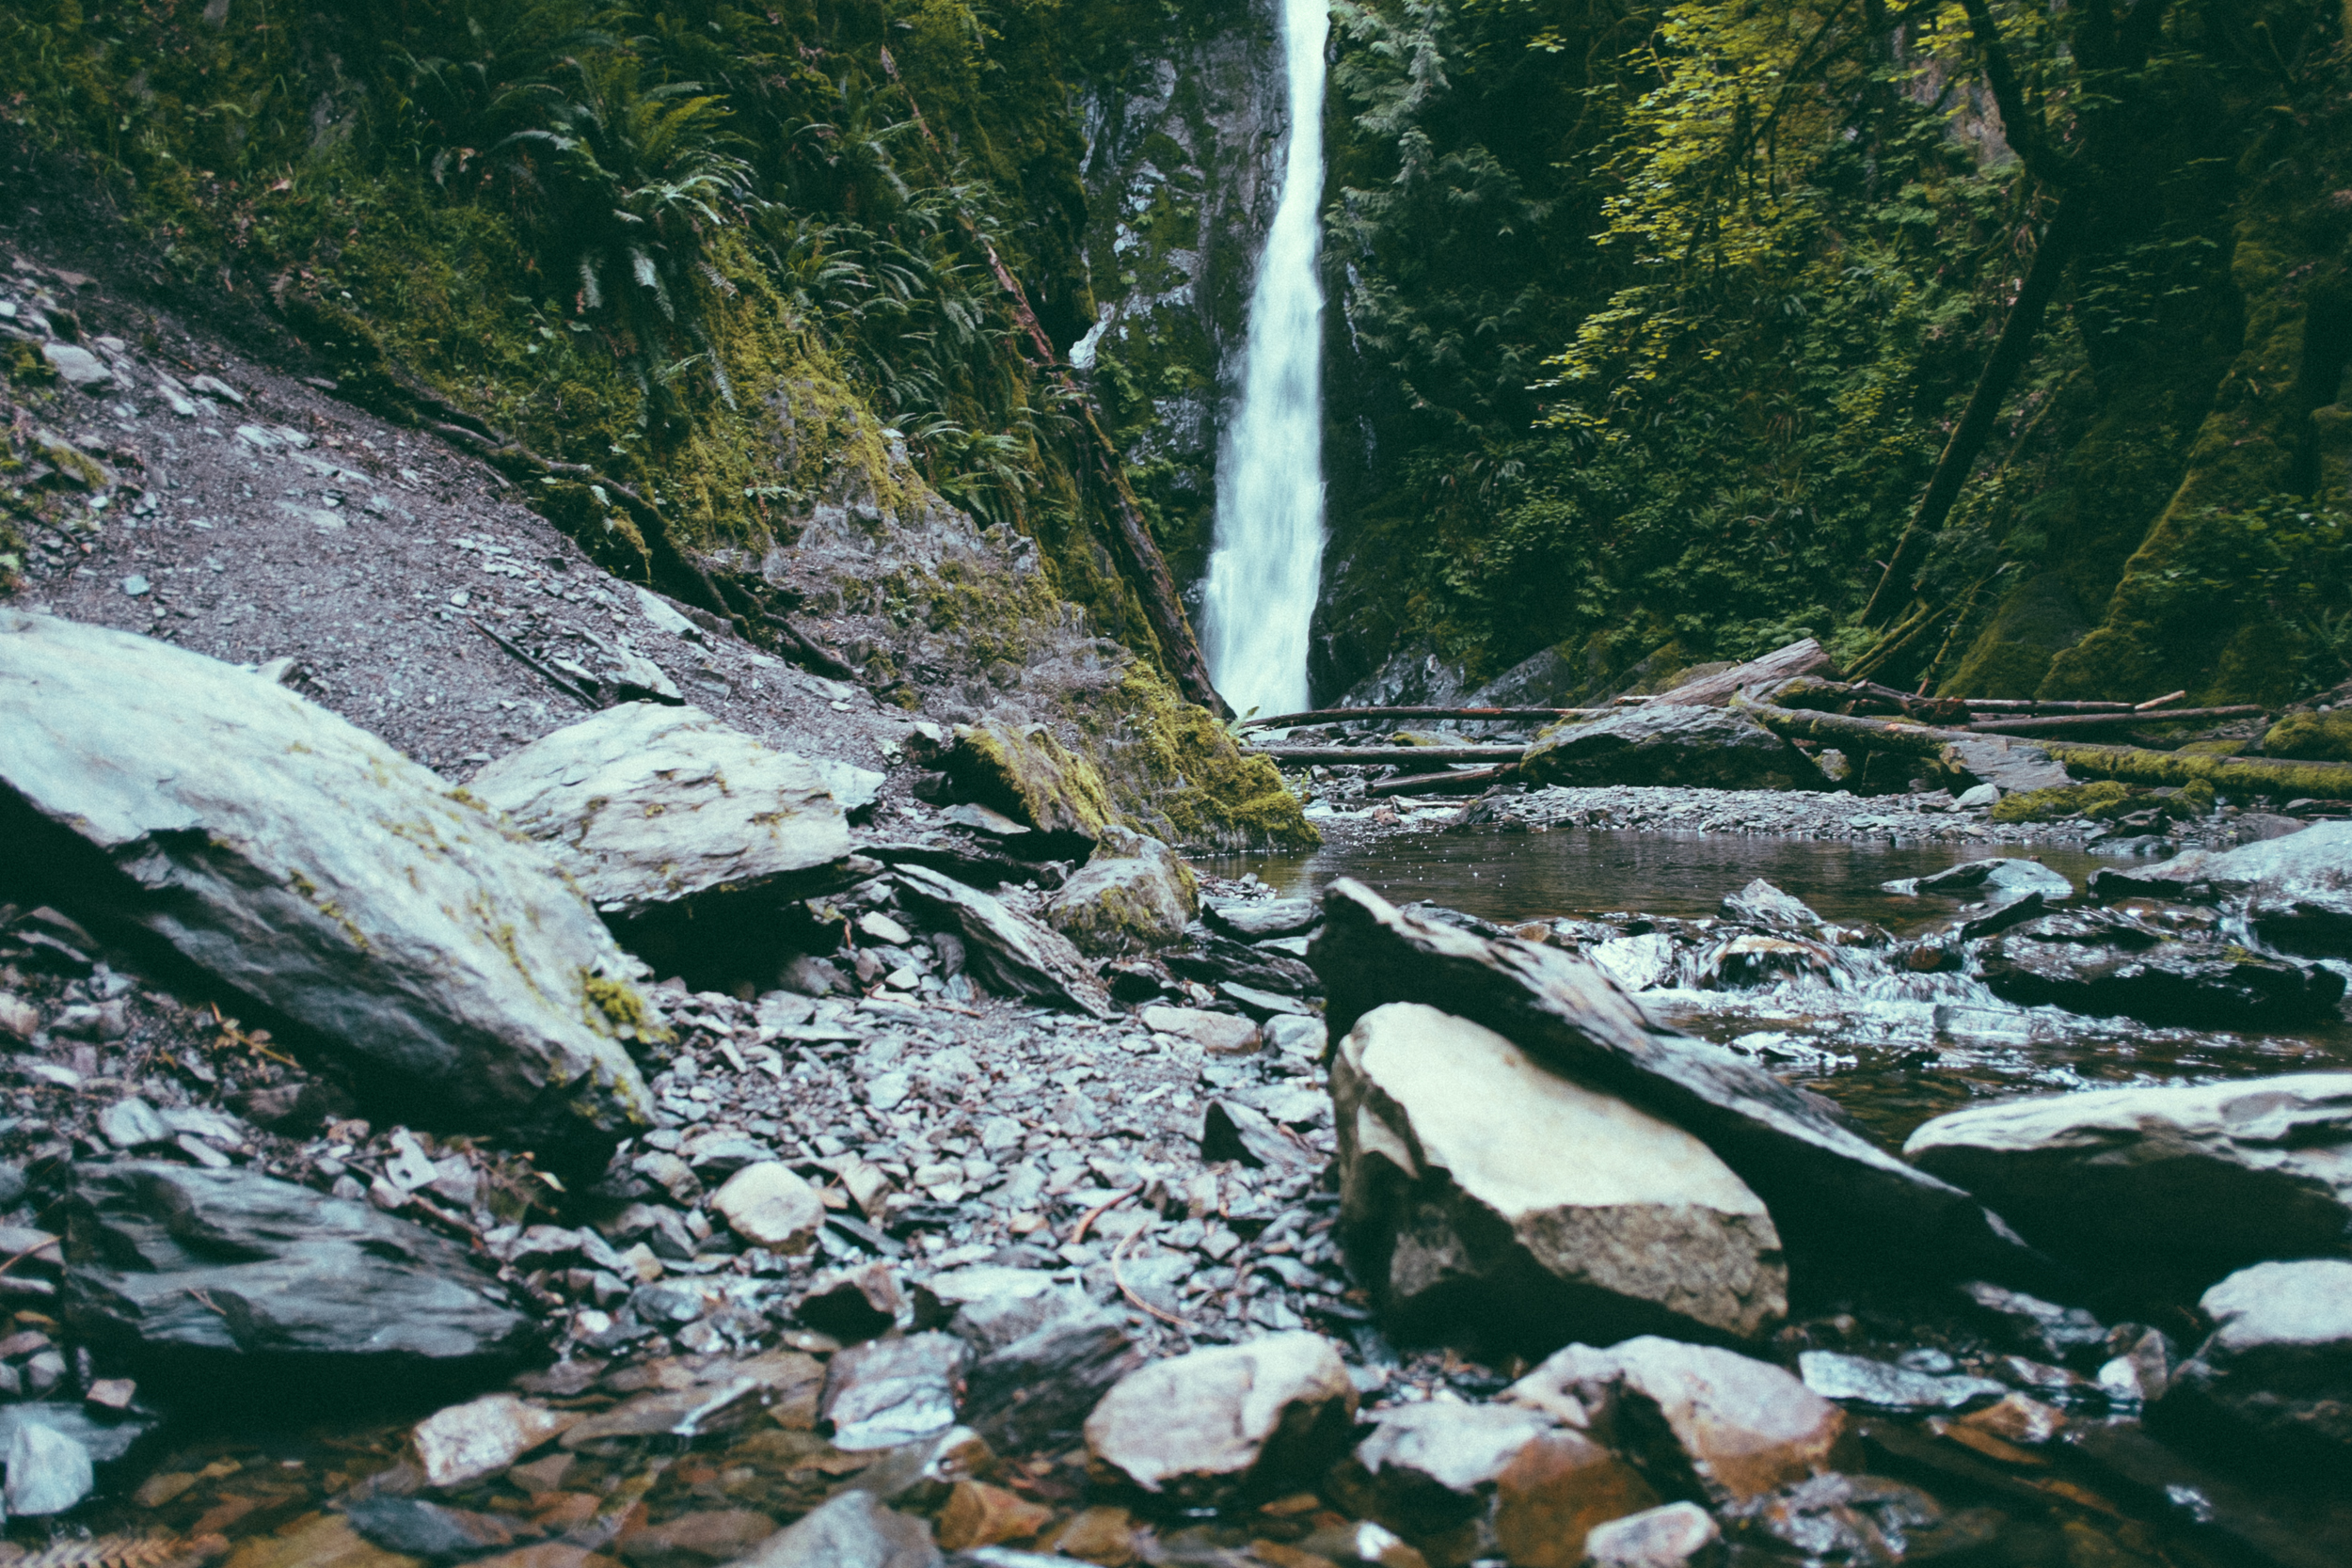
landscape, water, nature, rock, waterfall, wilderness, mountain, wood, lake, river, valley, mountain range, stream, rapid, body of water, rocks, stones, ravine, water feature, tropic rainforest, fallen trees